Friction stir spot welding

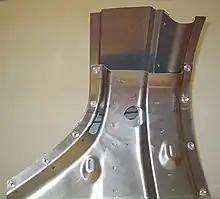
Friction stir spot welding of stamped sheets

In friction stir spot welding, individual spot welds are created by pressing a rotating tool with high force onto the top surface of two sheets that overlap each other in the lap joint. The frictional heat and the high pressure plastify the workpiece material, so that the tip of the pin plunges into the joint area between the two sheets and stirs-up the oxides. The pin of the tool is plunged into the sheets until the shoulder is in contact with the surface of the top sheet. The shoulder applies a high forging pressure, which bonds the components metallurgically without melting. After a short dwell time, the tool is pulled out of the workpieces again so that a spot weld can be made about every 5 seconds.